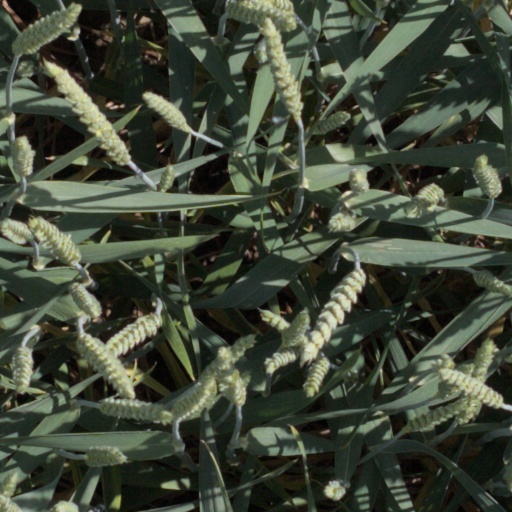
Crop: wheat